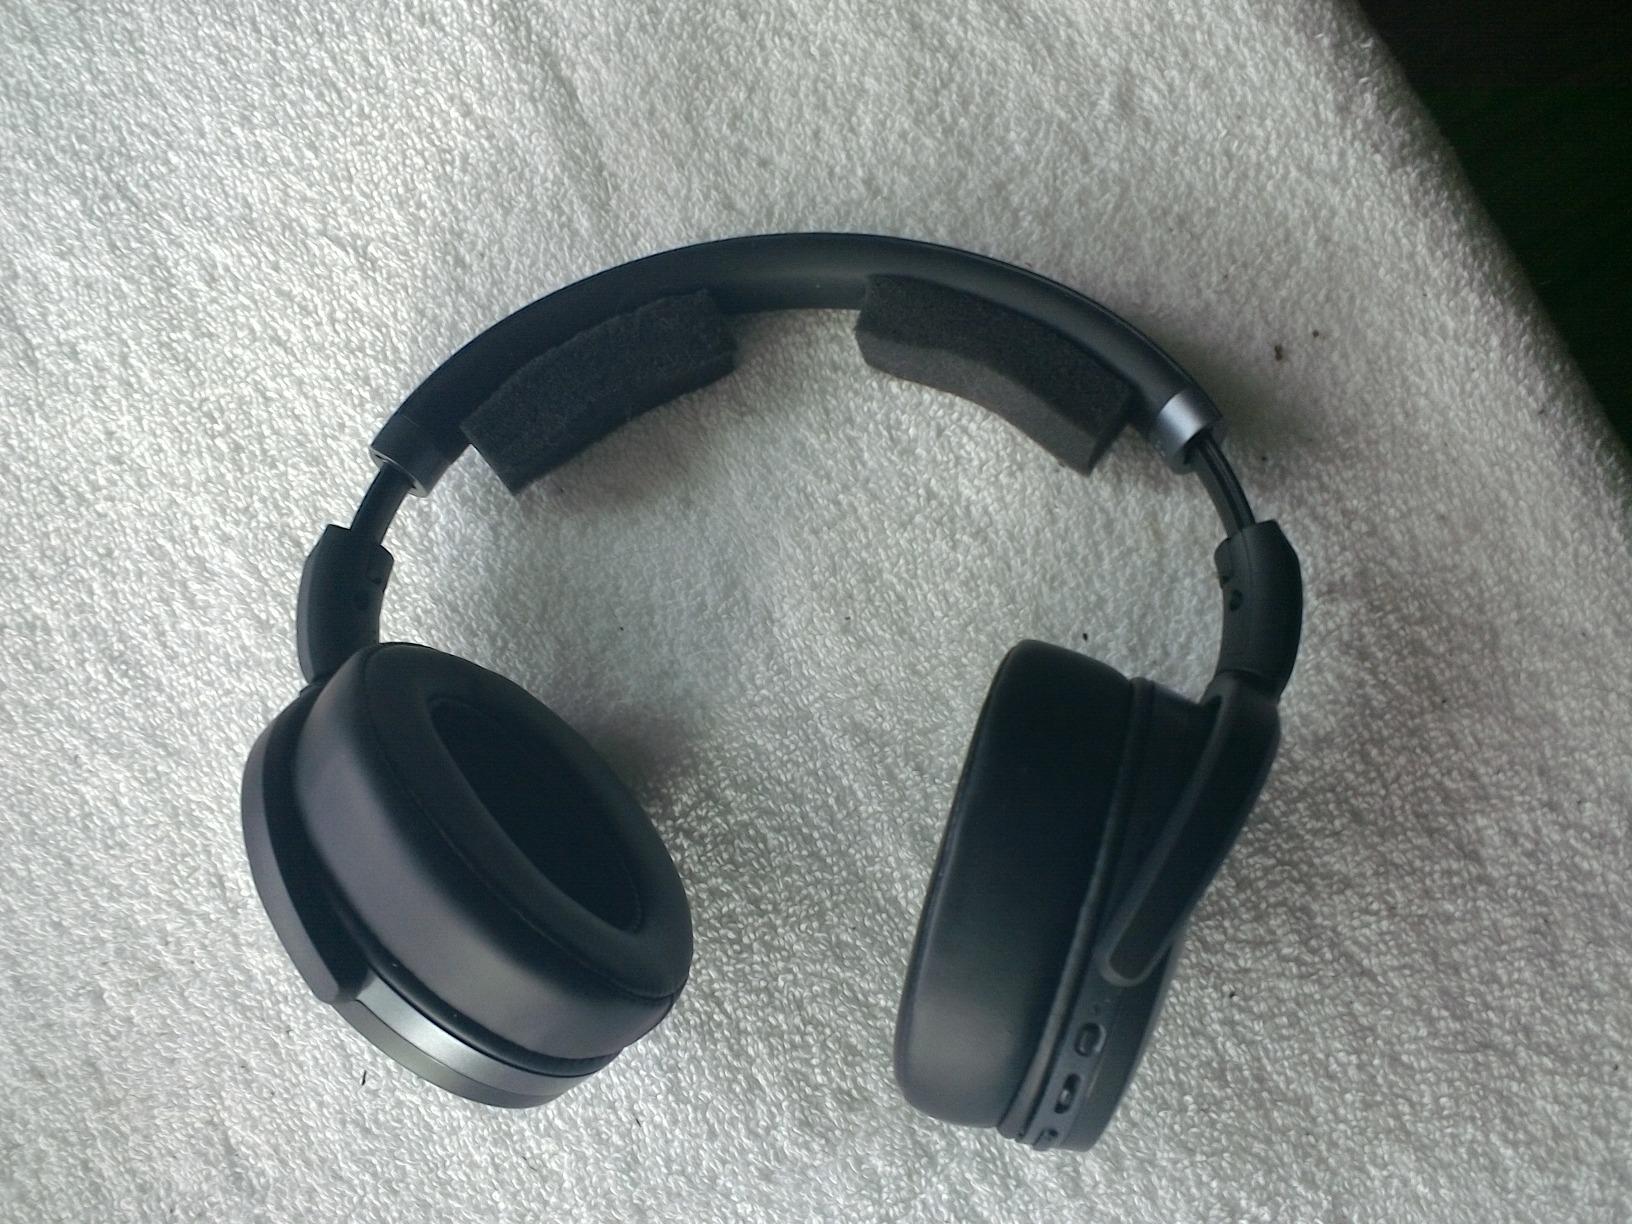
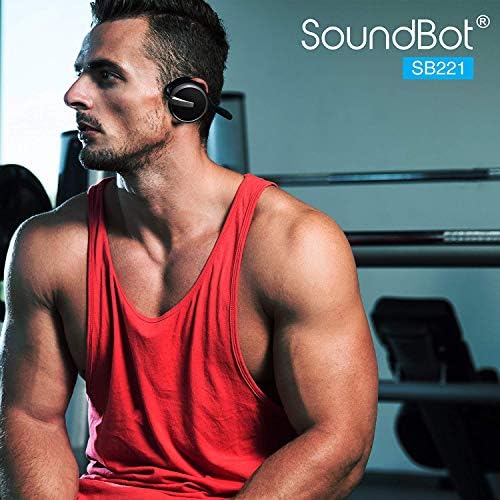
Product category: headphones
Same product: no